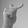
ASL letter: T